Fonda, Iowa

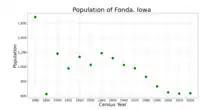
The population of Fonda, Iowa from US census data

Fonda has seen a steady decrease in its population in recent decades. In 1980, the town had 863 residents, and in 2020 there were 636.